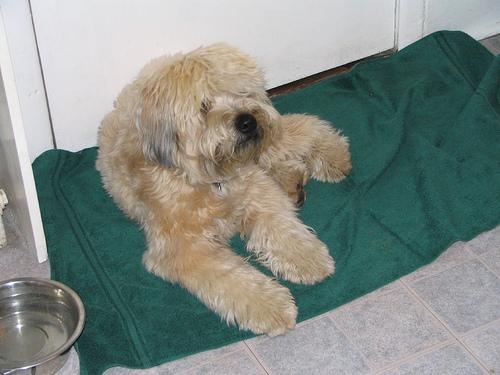
Breed: wheaten terrier